2008 24 Hours of Le Mans

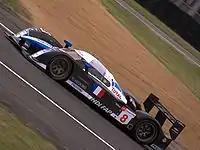
The #8 Peugeot 908 HDi FAP, driven by Stéphane Sarrazin, which set a 3:22.222 lap time during the test day

Drivers, team, and equipment for fifty-five cars arrived at the Circuit de la Sarthe on June 1 to participate in a mandatory test session. Drivers who had not been to the circuit in the past three runnings of the 24 Hours, or had never participated before, were required to complete ten laps of the circuit during the session, while other drivers were allowed to concentrate on setting their cars up for the race two weeks away. Two sessions were held running four hours each, with an hour break for lunch.